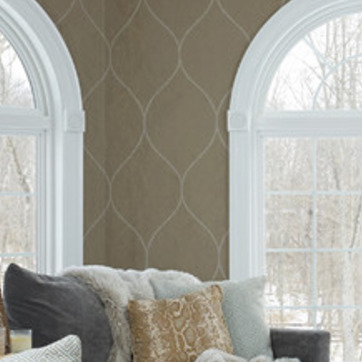
Material: wallpaper